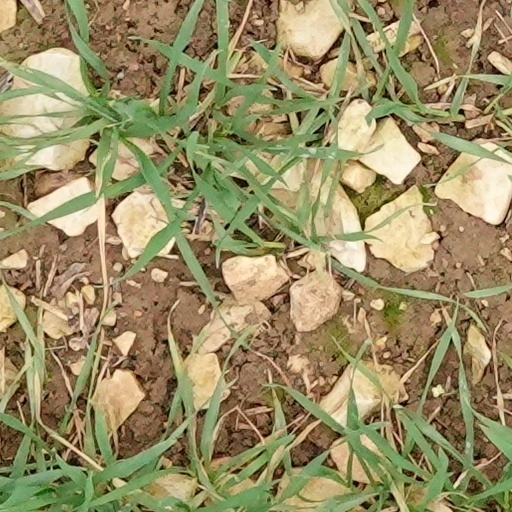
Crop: wheat